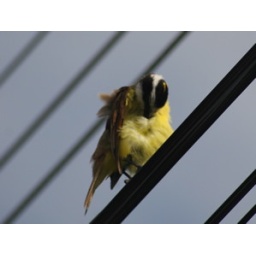
Taken in Costa Rica, this yellow bird on a wire kept himself quite busy